Eulàlia Lledó

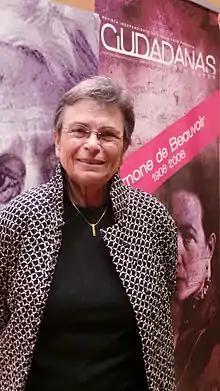

Eulàlia Lledó i Cunill (born 1952) is a doctor in Romance Philology from the University of Barcelona, Spain, a specialist in sexism and language research. She is the author of the first guide in Spain on the treatment of gender violence and media, published in 1999 by the and Radio y Televisión de Andalucía. She has received several awards for her work, including the Creu de Sant Jordi in 2008. She contributes to "HuffPost".